Via Flaminia

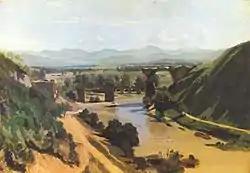
The bridge of Narni in an 1826 painting by Jean-Baptiste-Camille Corot

The Via Flaminia began at the Porta Fontinalis, a gate in the Servian Wall in ancient Rome, on the northern slope of the Capitoline Hill. It followed the Via Lata from the Campidoglio to the Porta Flaminia, a city gate of the Aurelian Walls, and the Piazzale Flaminio. This portion can be considered the urban stretch of the Via Flaminia. The road then crosses the Tiber at the Ponte Milvio. While the Via Cassia split off north, the Via Flaminia veared east before turning north again to follow the Tiber, and continued on to Saxa Rubra and Prima Porta. On a hill to the right of the Via Flaminia, a little beyond Prima Porta, are the ruins of "Ad Gallinas", a villa that belonged to Livia, the wife of Augustus.